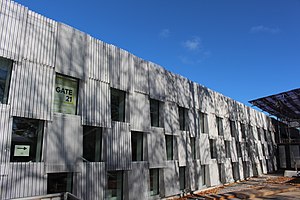
Gate 21
Gate 21 hovedkontor i Albertslund
Gate 21 i Albertslund
Gate 21 er et non-profit partnerskab mellem regioner, kommuner, virksomheder og vidensinstitutioner, der arbejder sammen på tværs for at skabe grøn omstilling og vækst i Region Sjælland, Region Hovedstaden og Region Skåne – eller Greater Copenhagen, som metropolen kaldes.